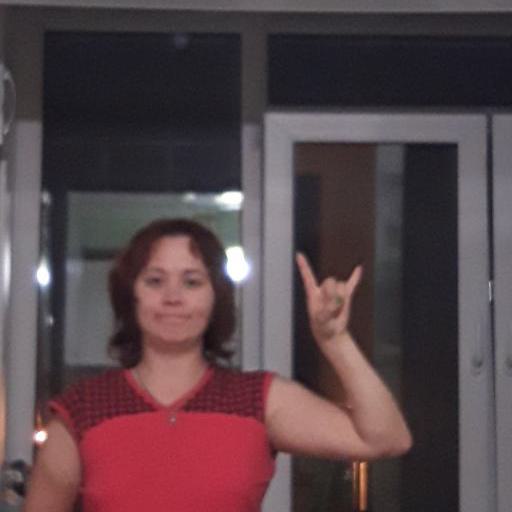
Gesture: rock